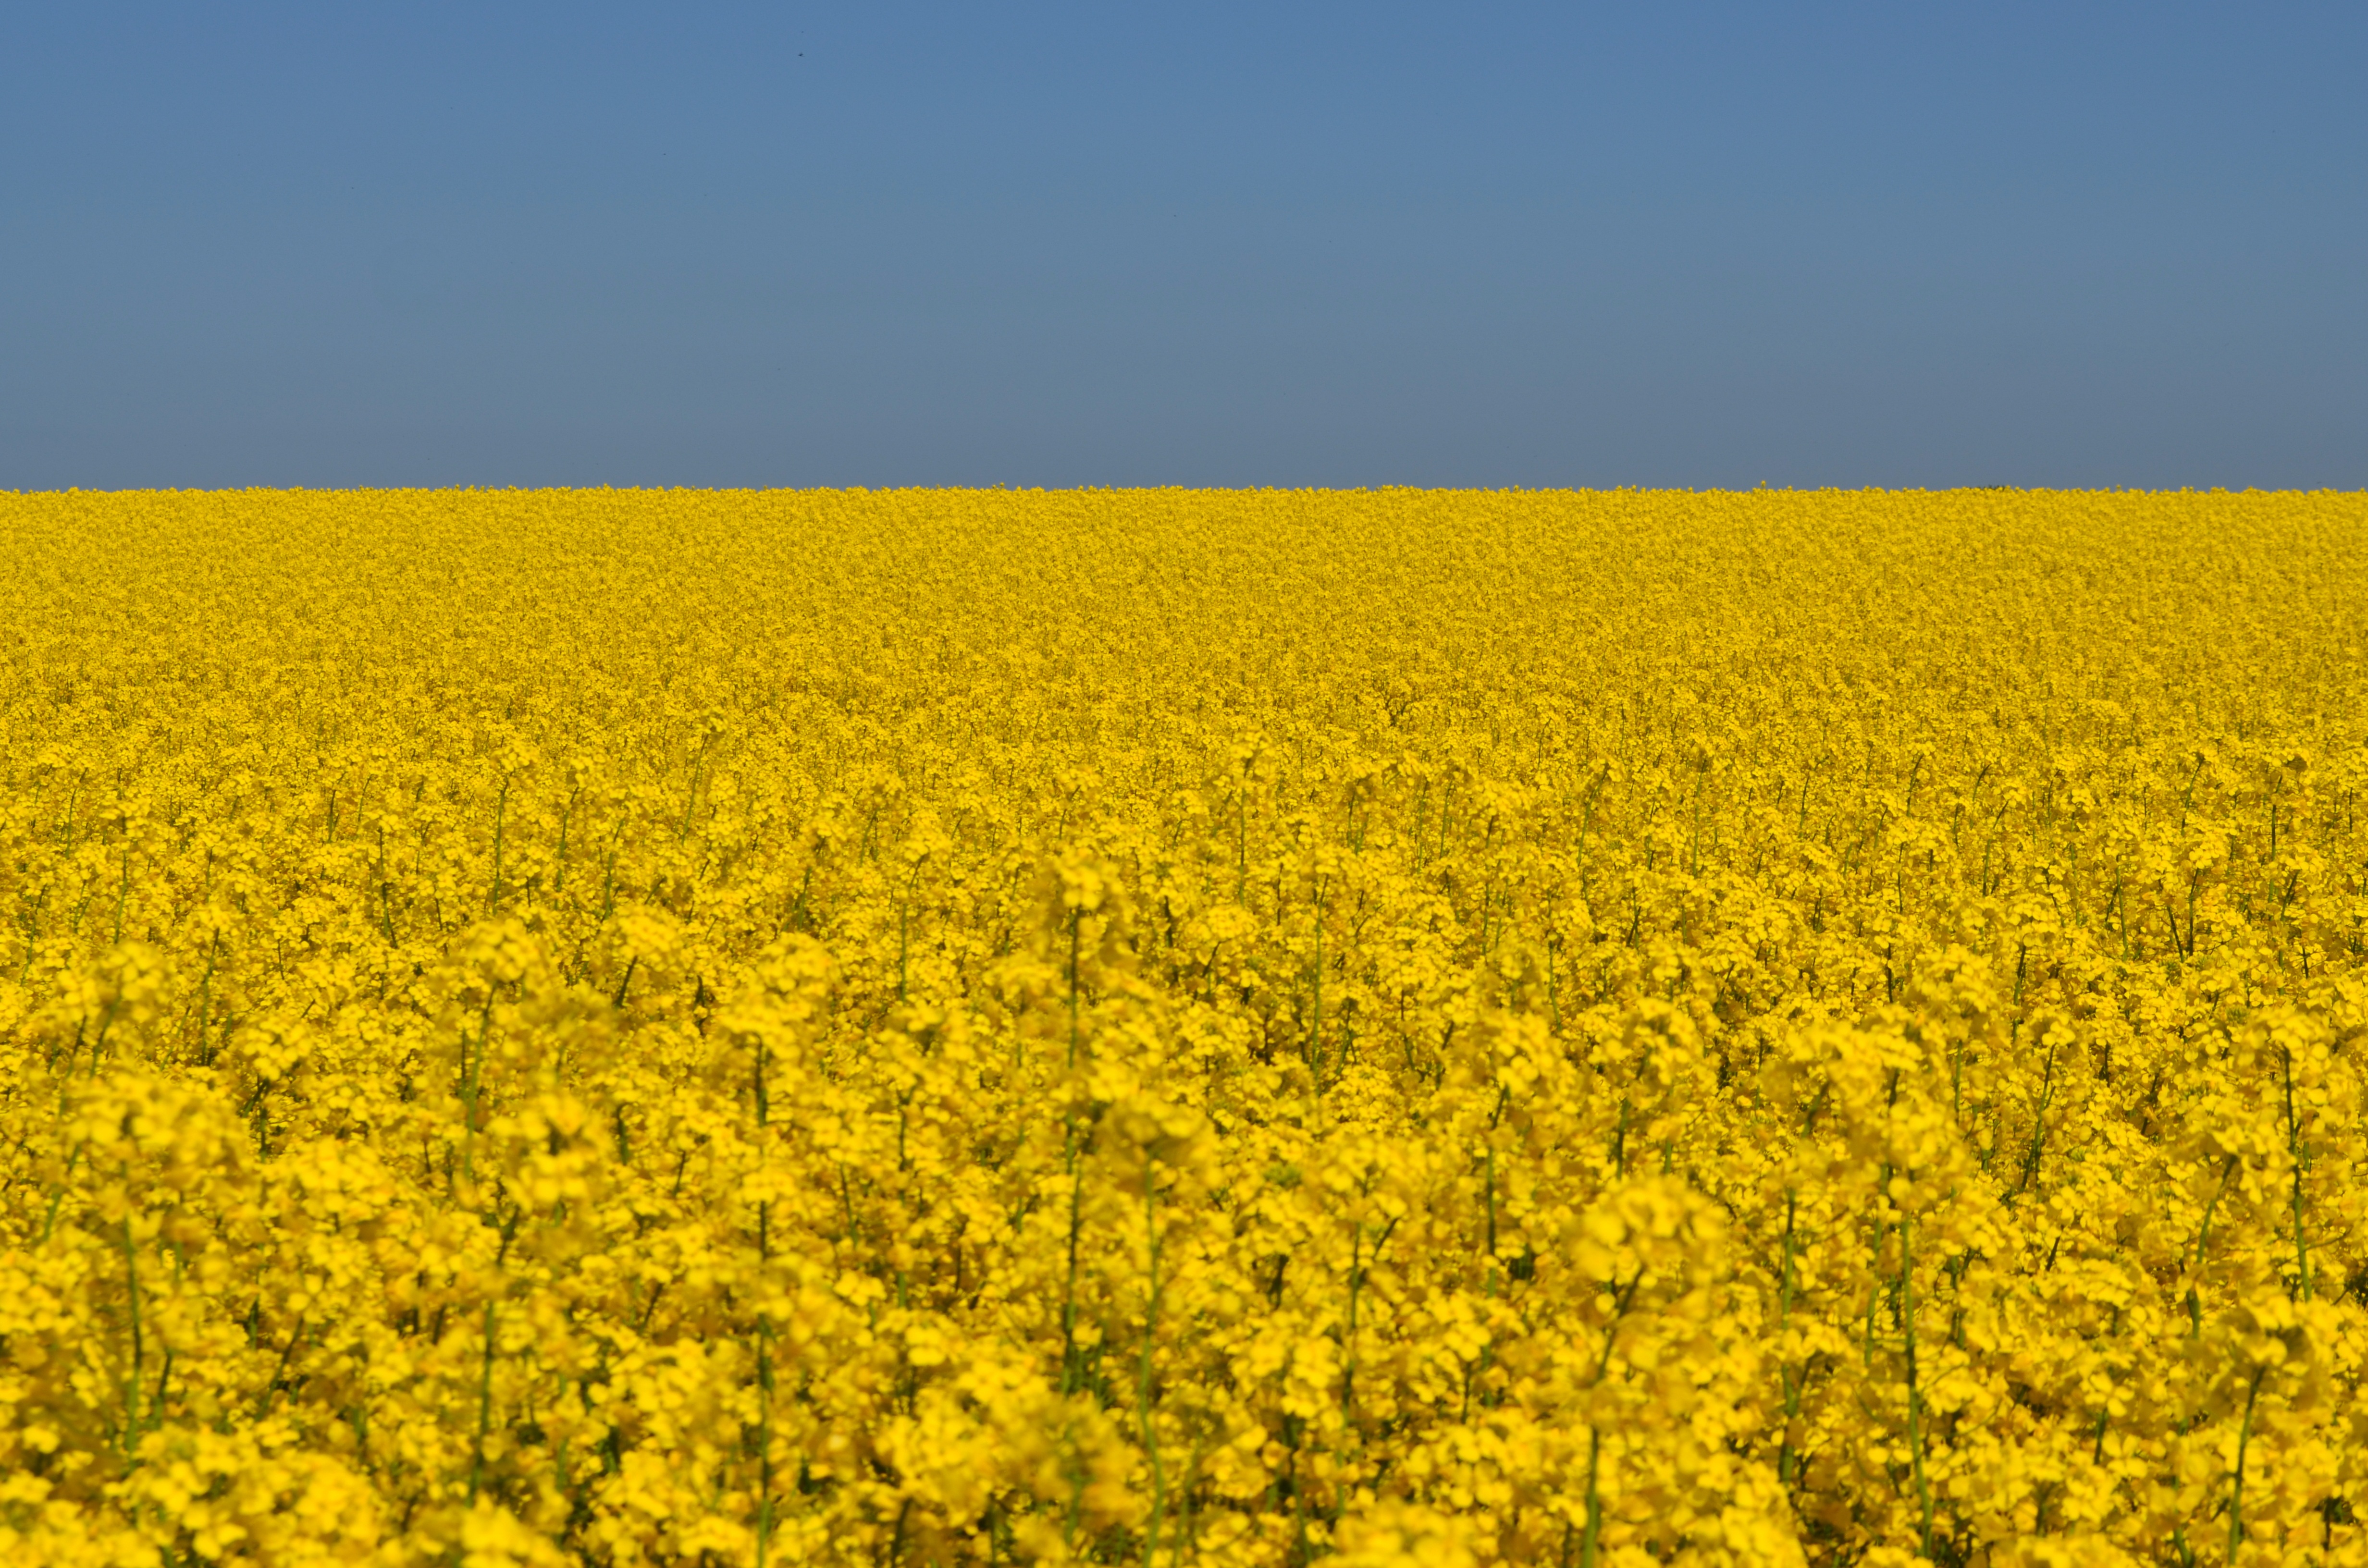
landscape, nature, plant, sky, field, prairie, flower, view, summer, food, spring, produce, vegetable, crop, blue, yellow, agriculture, plain, rapeseed, blue sky, grassland, canola, brassica, arable, inflorescence, oilseed rape, rape blossom, field of flowers, flowering plant, field of rapeseeds, rapeseed oil, grass family, land plant, mustard plant, mustard and cabbage family, brassica rapa